Indian rupee

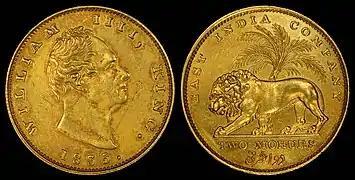
1835 East India Company 2 Mohurs

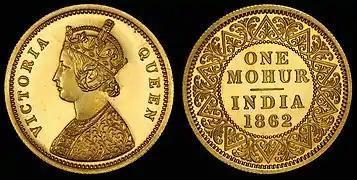
1862 Indian One Mohur

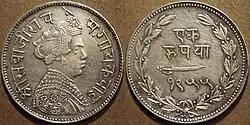
Silver rupee of Sayajirao Gaekwad III of Baroda State (ruled 1875–1939), showing his profile. This coin is dated 1955 in the Vikrami calendar (1897 CE)

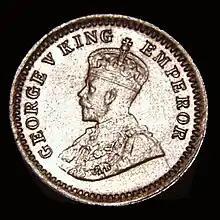
Regal issue minted during the reign of King/Emperor George V

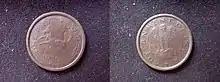
Both sides of copper-coloured coin

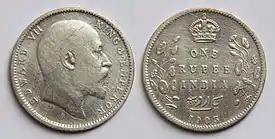
1 Indian rupee (1905) featuring Edward VII

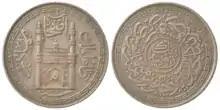
One-rupee coin issued by Mir Mahbub Ali Khan of Hyderabad State, 1329 AH (1911)

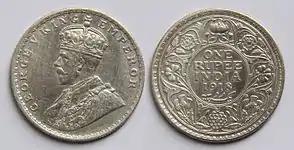
1 Indian rupee (1918) featuring George V

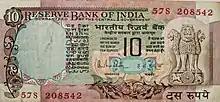
10-rupee banknote from the 1990s

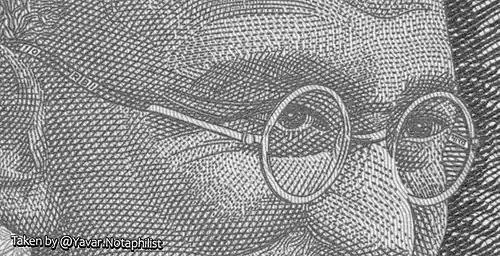
Micro printed texts on Gandhi's spectacles

The three Presidencies established by the British East India Company (Bengal, Bombay and Madras) each issued their own coinages until 1835. All three issued rupees and fractions thereof down to - and -rupee in silver. Madras also issued two-rupee coins.